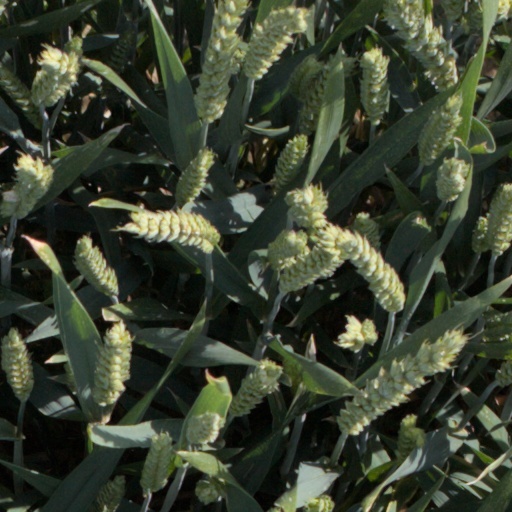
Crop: wheat